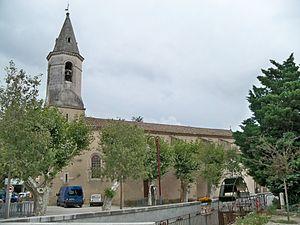
église de Cheval-Blanc, Vaucluse, France
Cheval-Blanc est une commune française, située dans le département de Vaucluse en région Provence-Alpes-Côte d'Azur.